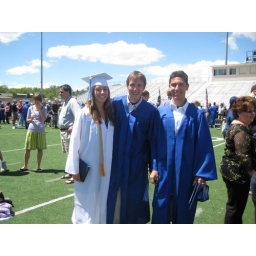
Beautiful blue sky in Colorado!